Bearing Away the Bride

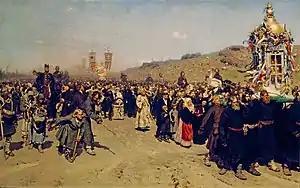
Ilya Repin, "Religious Procession in Kursk Governorate," 1880-1883

Marina Yashina noted that in the literature of art history there are different opinions about the nationality of Nicolai Fechin's models. According to the Chuvash costume expert Gennady Ivanov-Orkov, head of the Decorative and Applied Arts Department of the Chuvash State Art Museum, the work "Chuvash Woman" (1908, canvas, oil, 89x31.3 cm) depicts a representative of this nationality, she is wearing the typical costume of a married woman. Ivanov-Orkov insisted that her dress could not be considered festive or ceremonial. It is typically everyday, which is particularly indicated by the absence of a hushpu headdress.